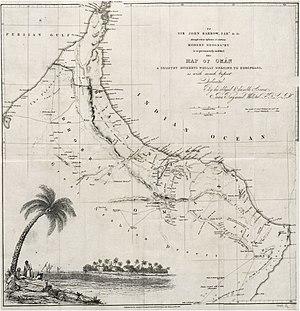
Les émirats du golfe Persique, connus au XIXᵉ siècle sous le nom d'États de la Trêve, sous protectorat britannique de 1892 à 1971, devinrent en décembre 1971 la fédération des Émirats arabes unis.